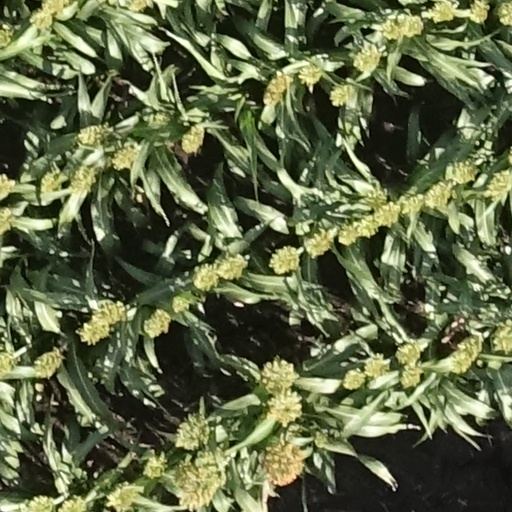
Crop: sorghum